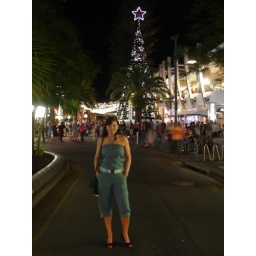
Claudia in front of christmas tree at Surfers shopping street